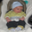
Label: baby